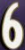
Number: 6